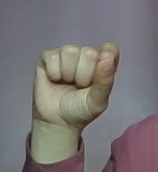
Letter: fa